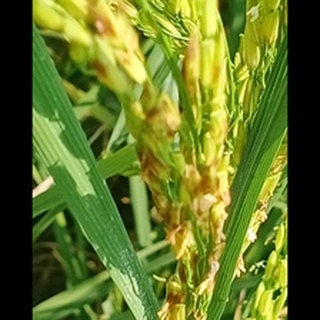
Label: diseased_rice